Ferdows Garden

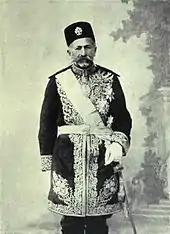
Mohammad-Vali Khan, Sepahsalar-e Tonekaboni

The complex changed several hands, and the older mansion was eventually destroyed. The remaining structure was then bought by Mohammad-Vali Khan Tonekaboni, who was the leader of the Constitutionalist Revolutionary Forces from Iran's northern regions of Gilan and Mazandaran. He added new pools and fountains to the complex, and regenerated the aqueduct that, in earlier years, had fed the garden with fresh water. The current gate of the garden also dates from this time.